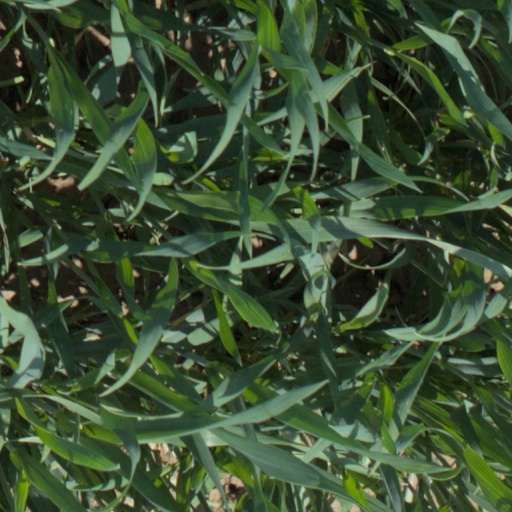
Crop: wheat